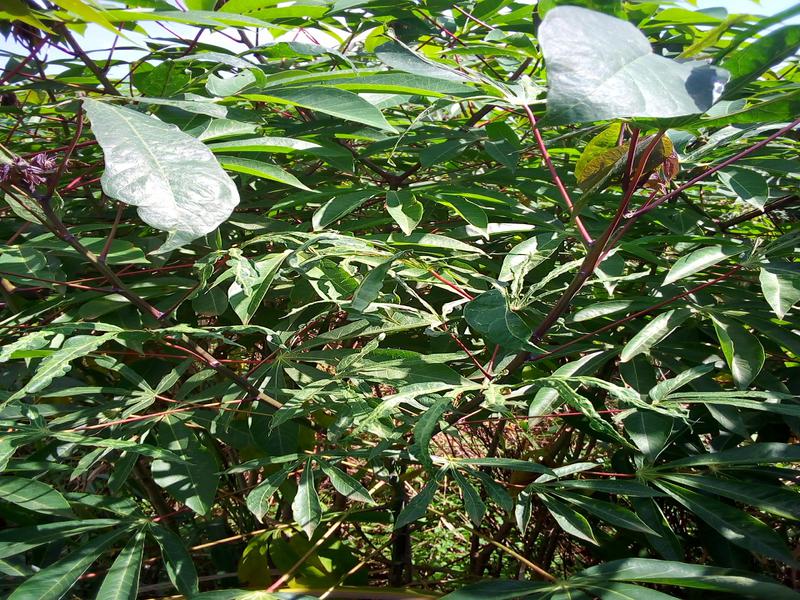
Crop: cassava
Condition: healthy